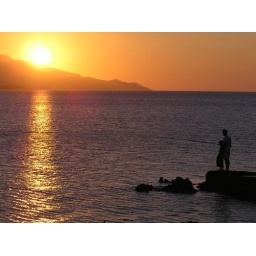
Father and son fishing near Ovaga bar